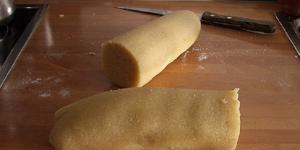
masa de mazapan